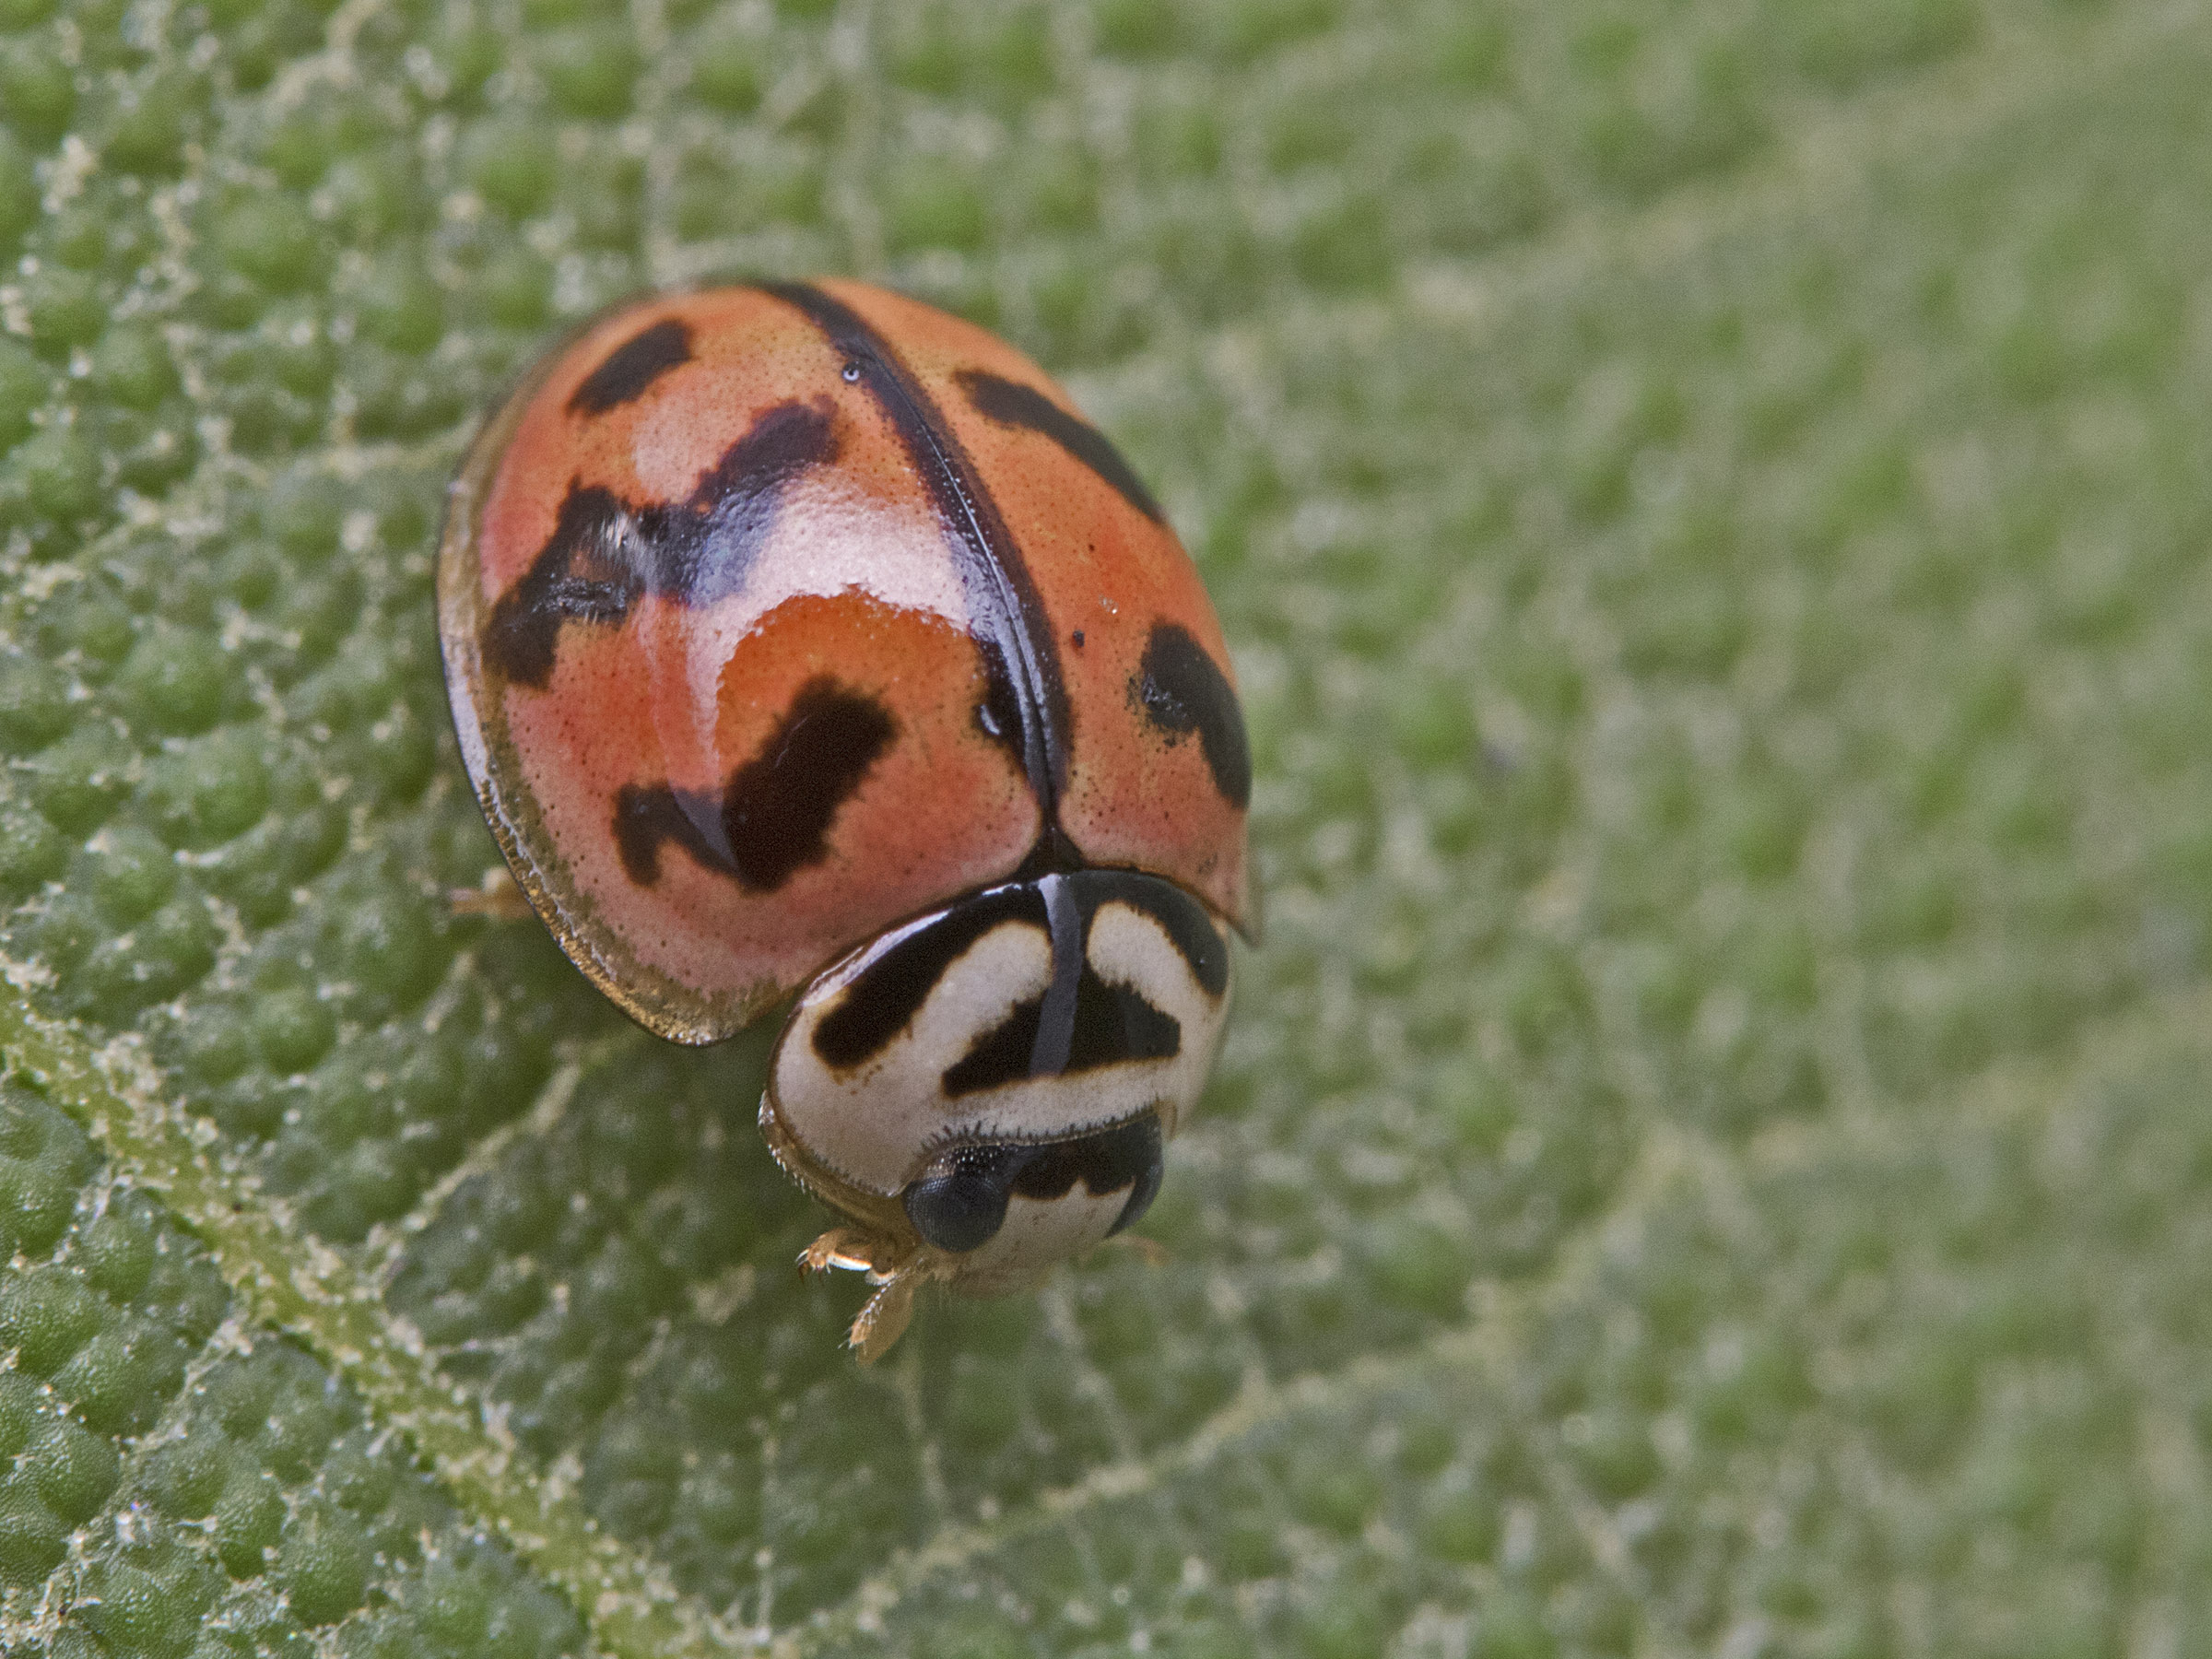
insect, fauna, ladybird, invertebrate, close up, india, arthropoda, beetle, coccinellidae, ariansuresh, animalia, insecta, coleoptera, chennai, tamilnadu, macro photography, diffusedflash, redladybird, coccinellinae, coccinellini, cheilomenes, otherextensiontube52mm, 21largerthanlifemacro, leaf beetle